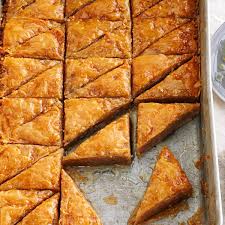
Yemek: baklava